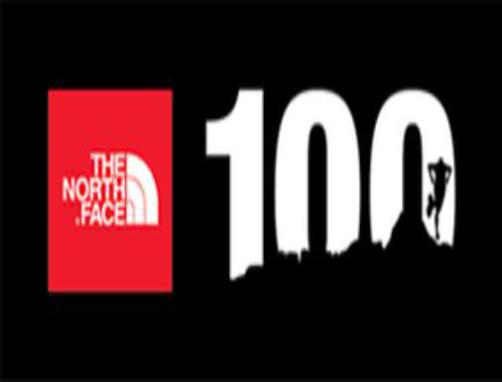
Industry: Clothes